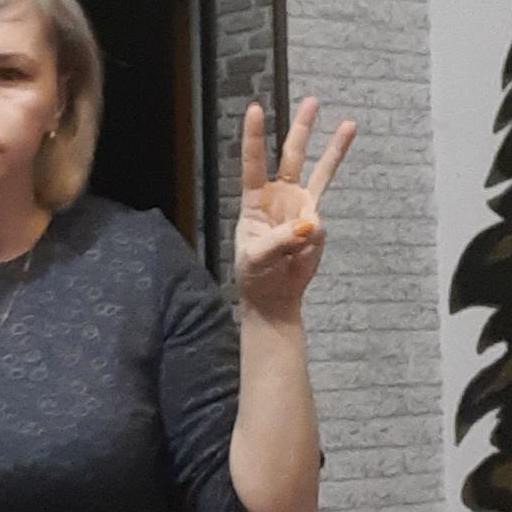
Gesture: three